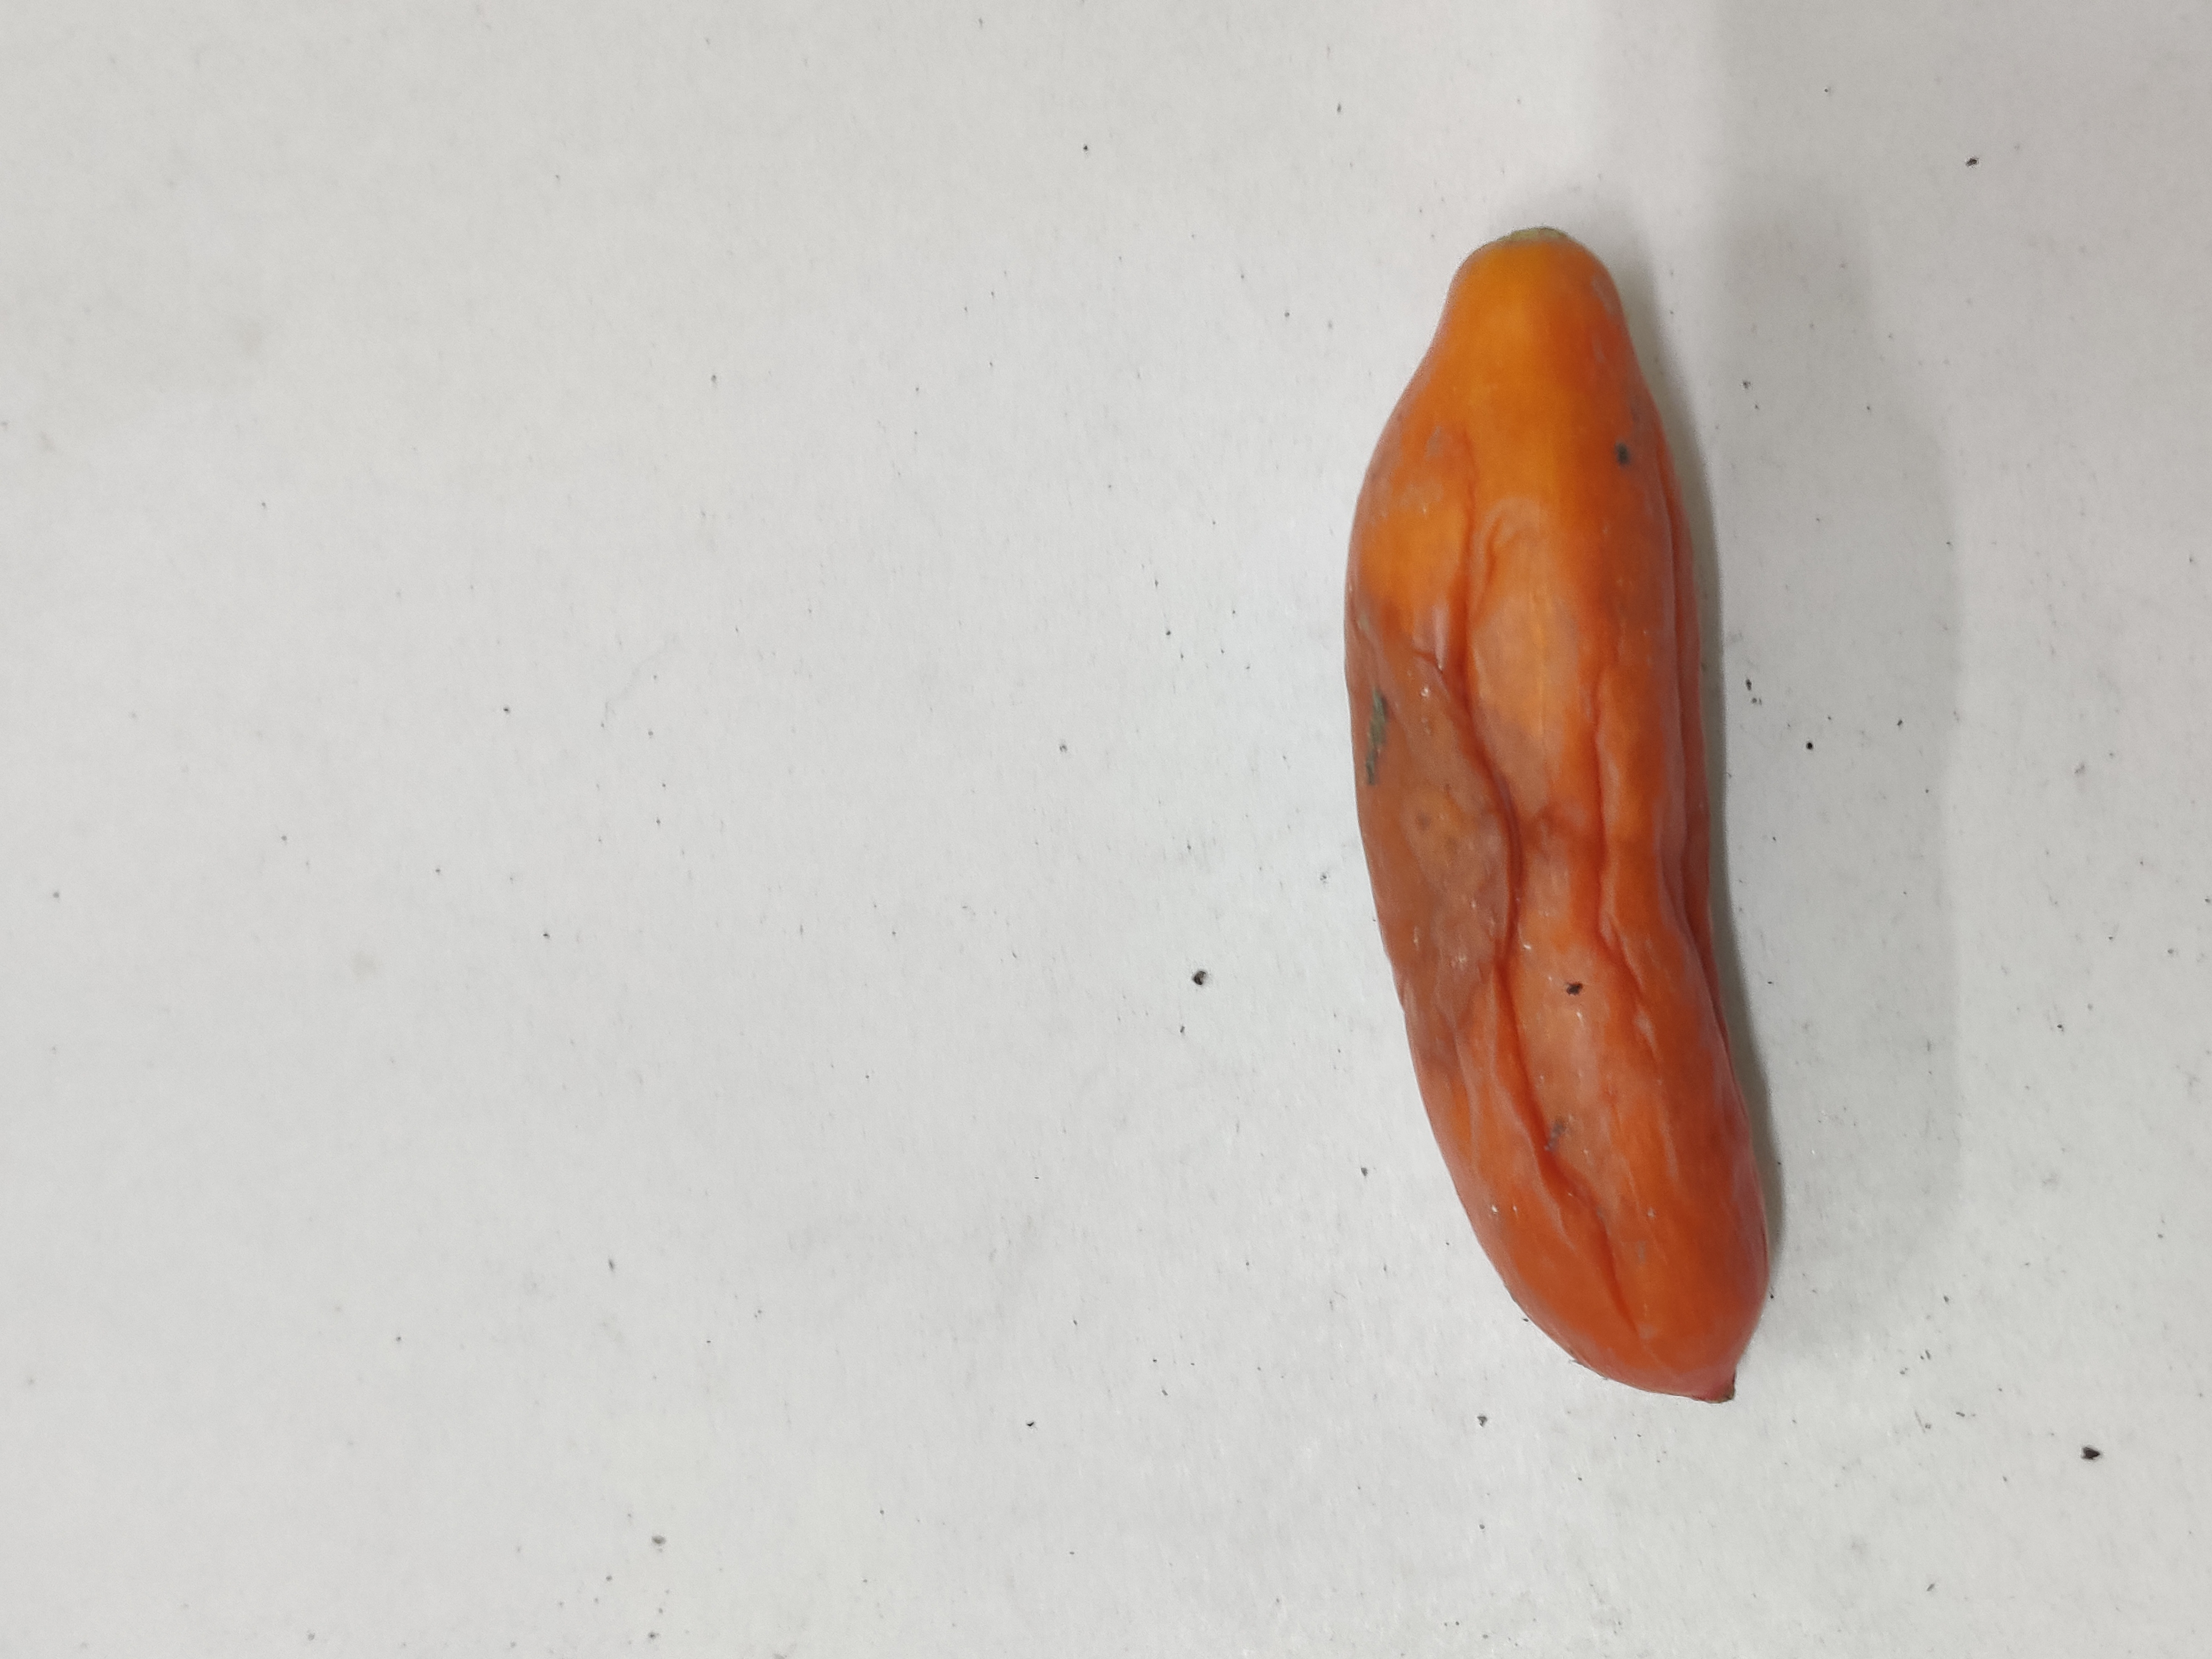
Crop: Ivy Gourd
Condition: Severely Damaged